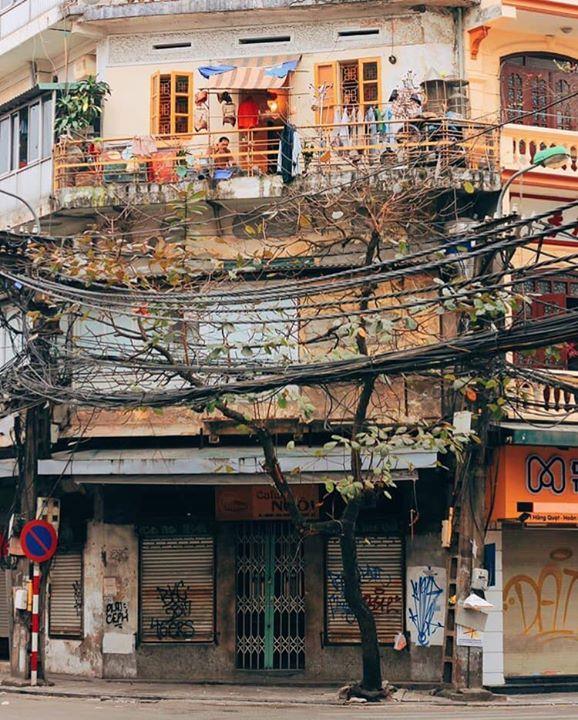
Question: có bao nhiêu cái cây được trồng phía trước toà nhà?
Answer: có một cái cây